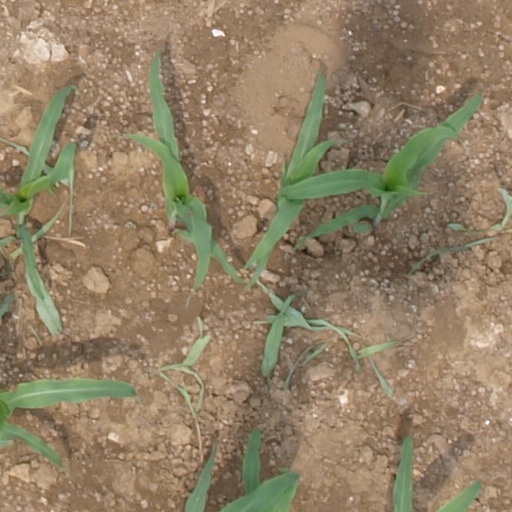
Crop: maize; corn